Ishikari-Kanazawa Station

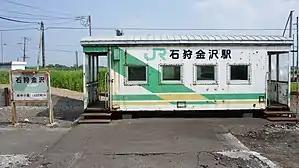
Station building (July 2017)

was a railway station on the Sasshō Line in Tōbetsu, Ishikari District, Hokkaidō, Japan, operated by the Hokkaido Railway Company (JR Hokkaido).